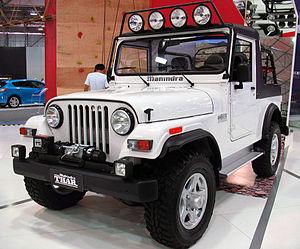
Le Mahindra Thar est un 4x4 basé sur une Jeep.